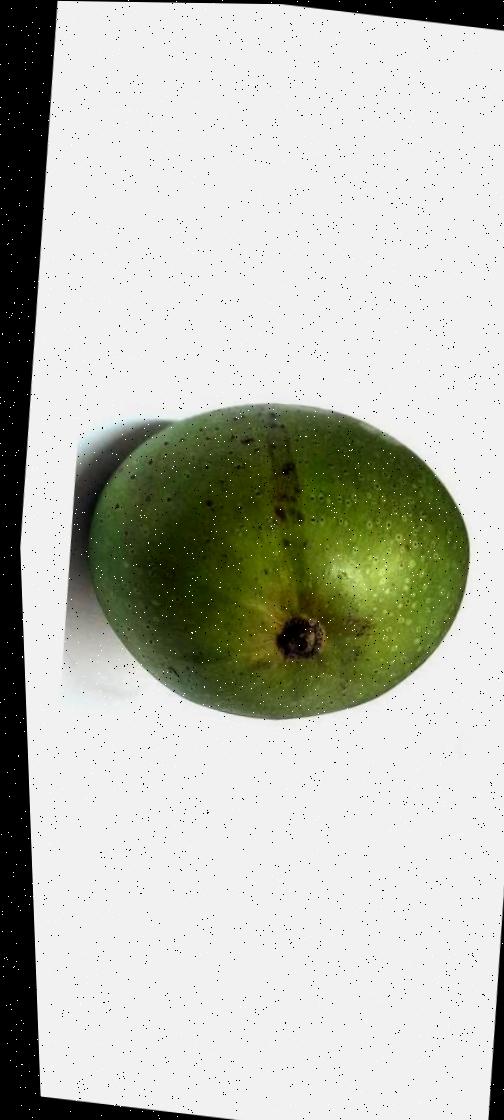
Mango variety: Ashshina Zhinuk